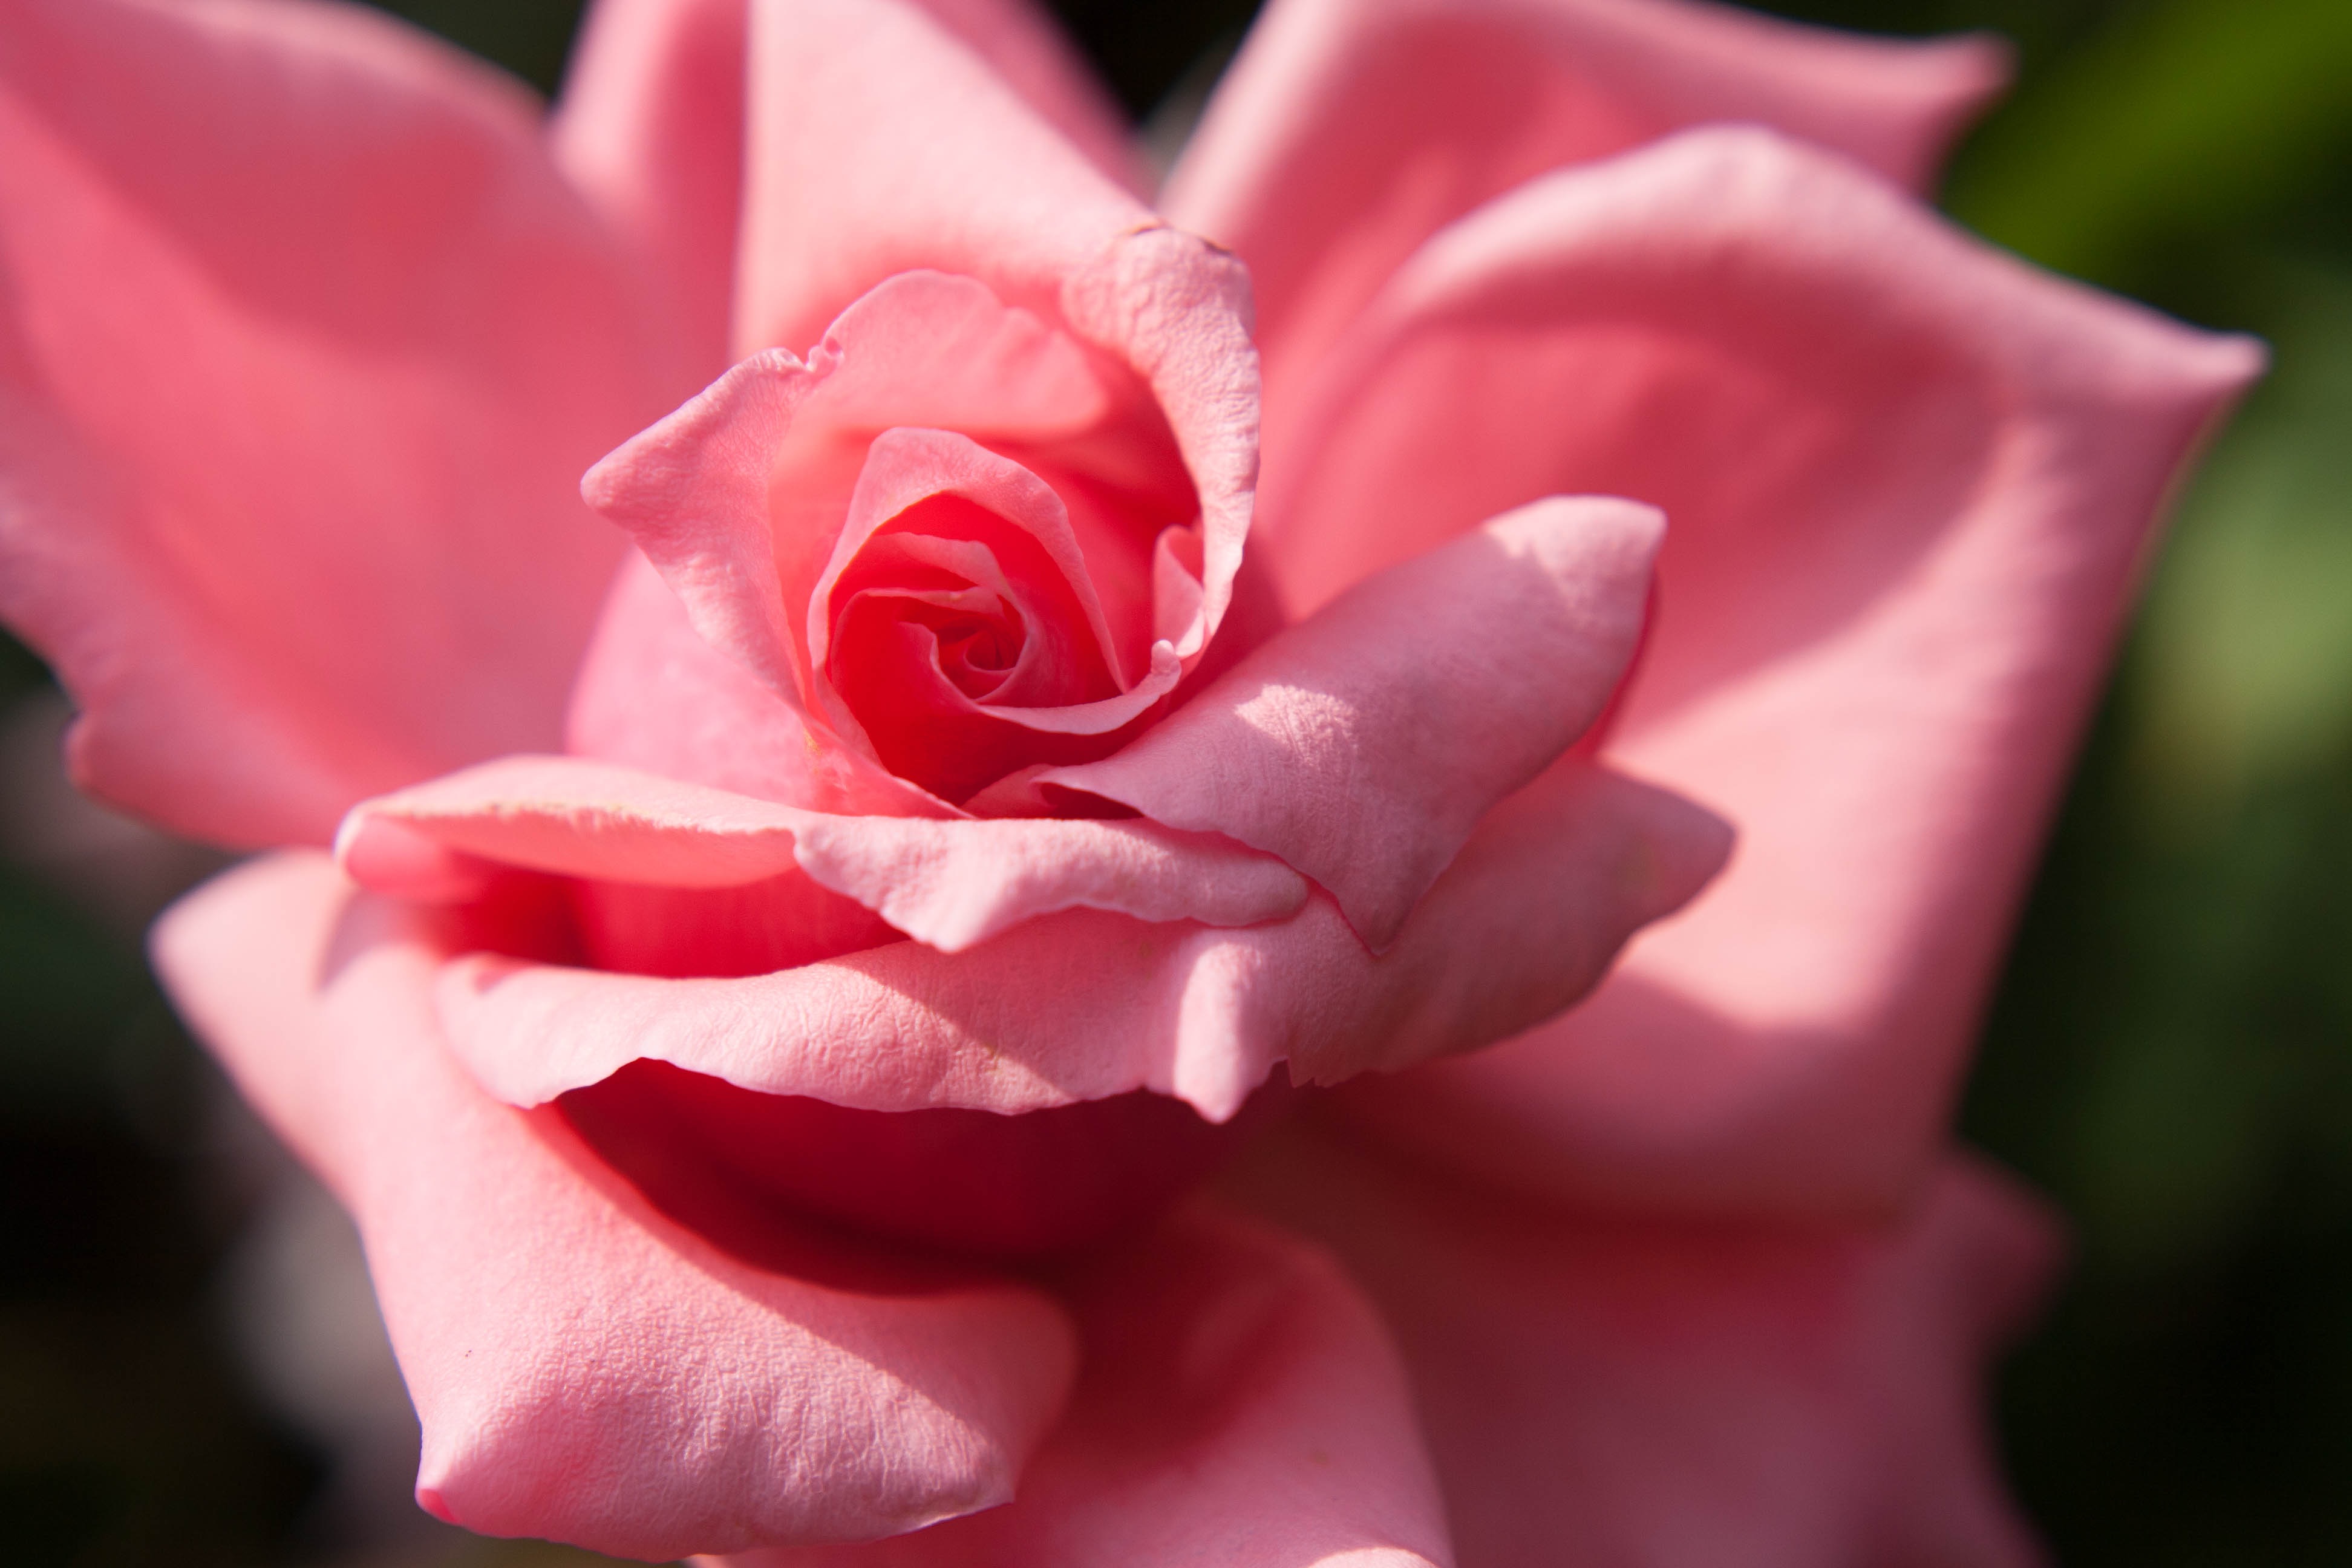
blossom, plant, flower, petal, rose, red, pink, close up, macro photography, flowering plant, garden roses, rose family, plant stem, land plant